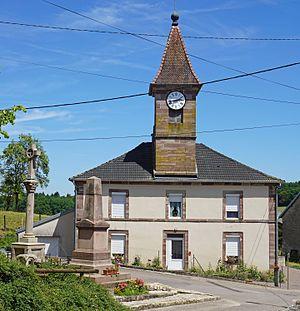
Mairie de Visoncourt.